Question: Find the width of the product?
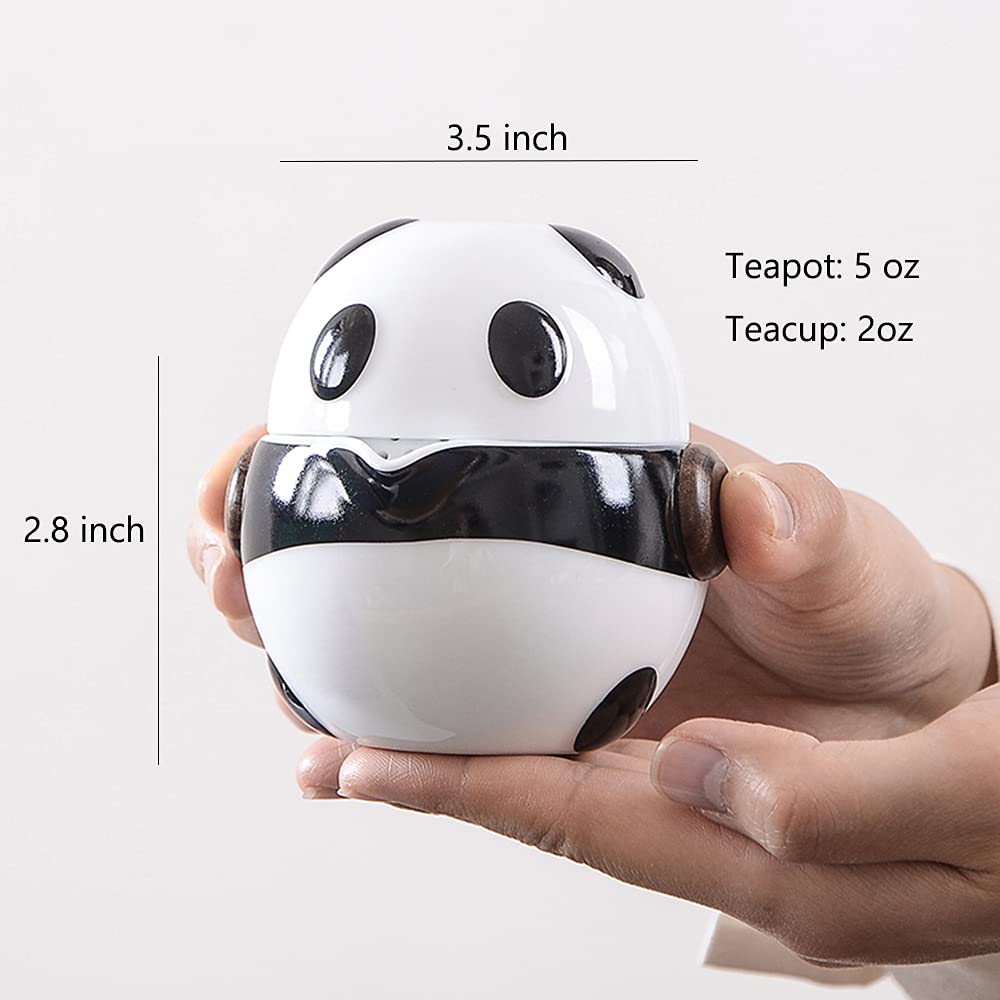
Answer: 3.5 inch